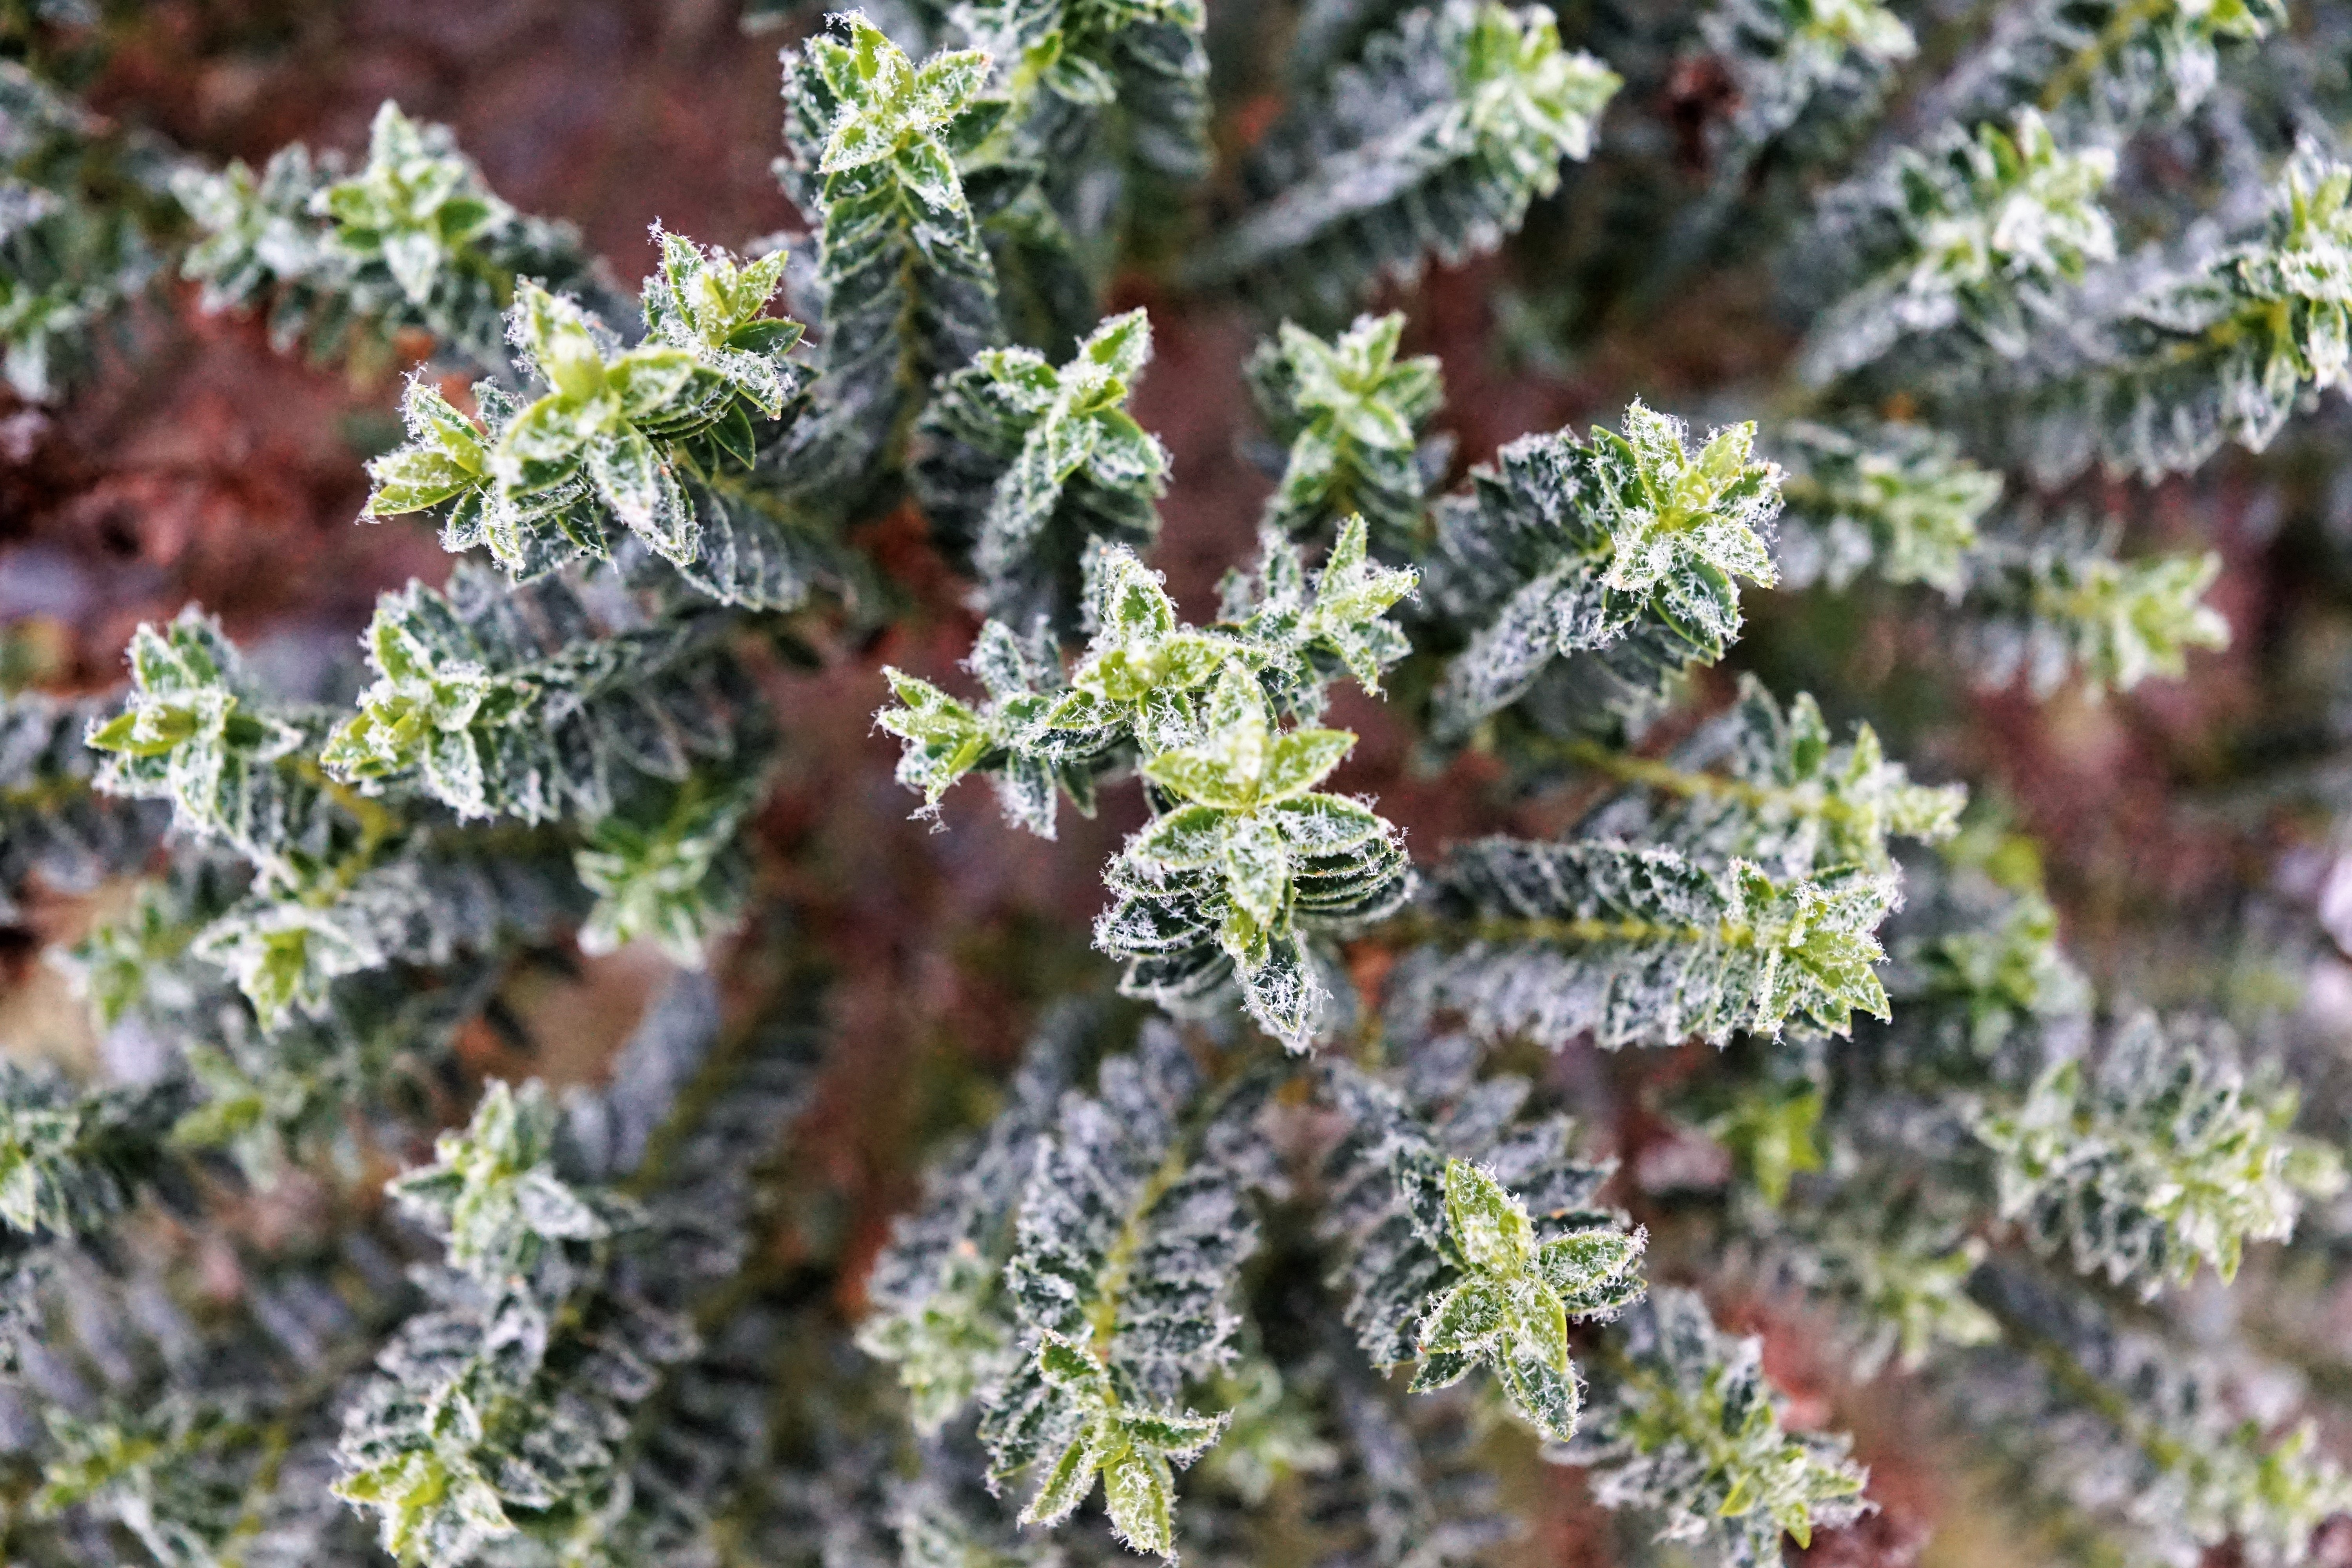
tree, nature, forest, branch, snow, winter, plant, leaf, flower, frost, moss, ice, food, green, herb, produce, weather, botany, christmas, flora, spruce, shrub, flowering plant, woody plant, land plant